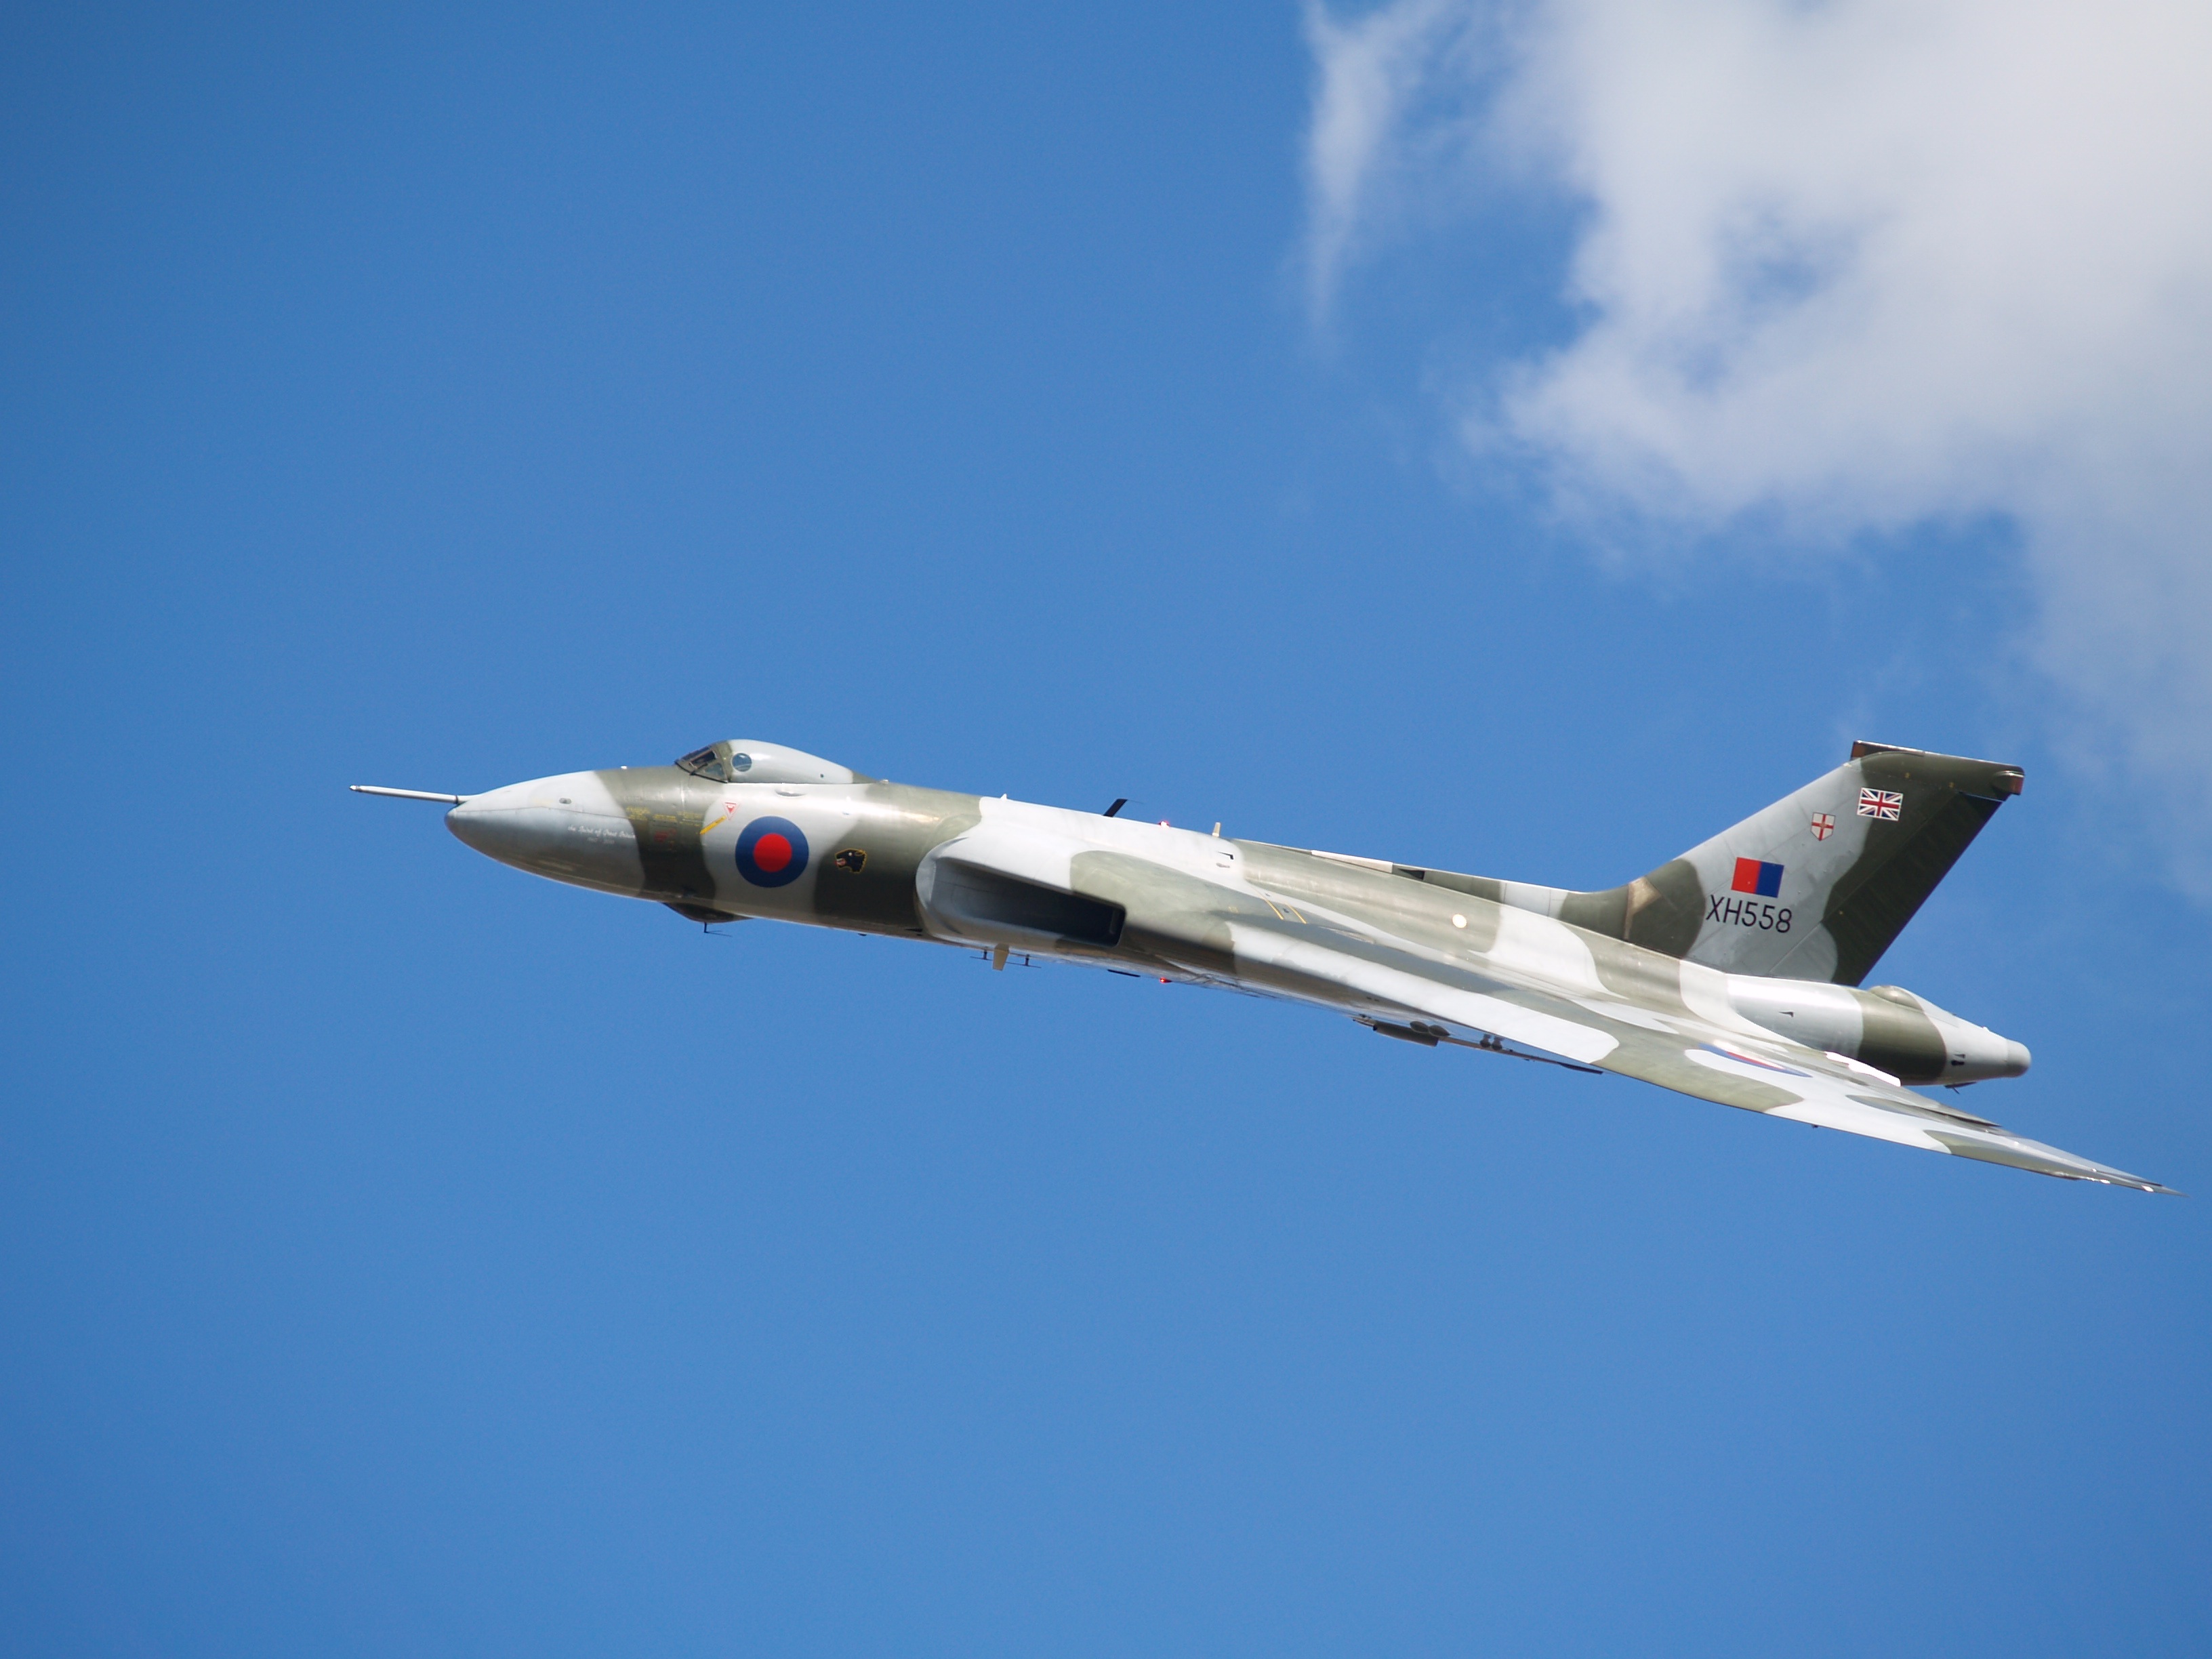
wing, sky, air, airplane, plane, aircraft, military, jet, vehicle, airline, aviation, flight, war, delta, aeroplane, airliner, engine, attack, bomber, avro, raf, defense, vulcan, stanley, nuclear, air force, jet aircraft, fighter aircraft, military aircraft, atmosphere of earth, narrow body aircraft, sukhoi su 27, falklands, nuke